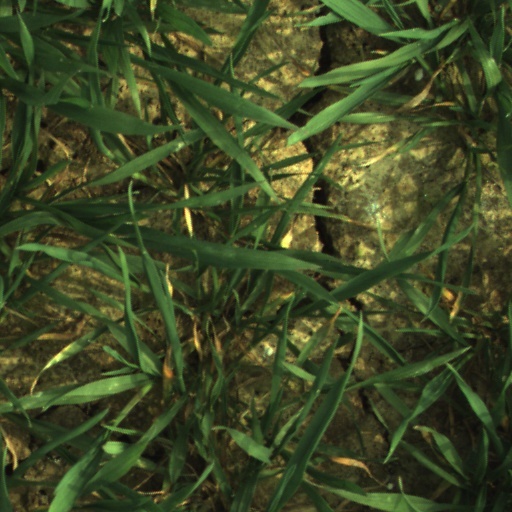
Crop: wheat